Beyond CMOS

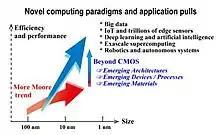
A graph of efficiency gains possible under 'more Moore' (i.e., further improvements to current technology) and 'Beyond CMOS' (i.e., a paradigm shift in technology). From the International Roadmap for Devices and Systems

CMOS devices sizes continue to shrink – see Intel's process–architecture–optimization model (and older tick–tock model) and ITRS: